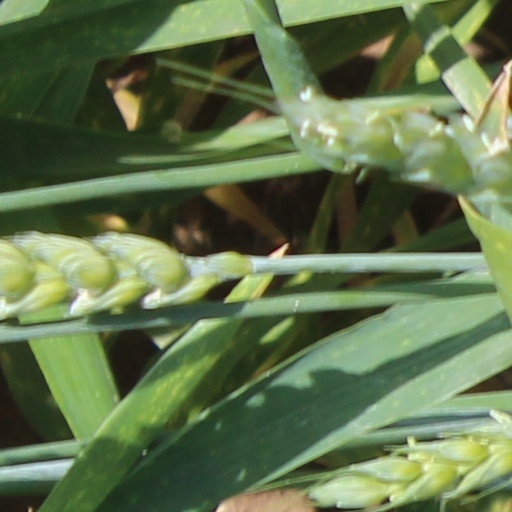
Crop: wheat